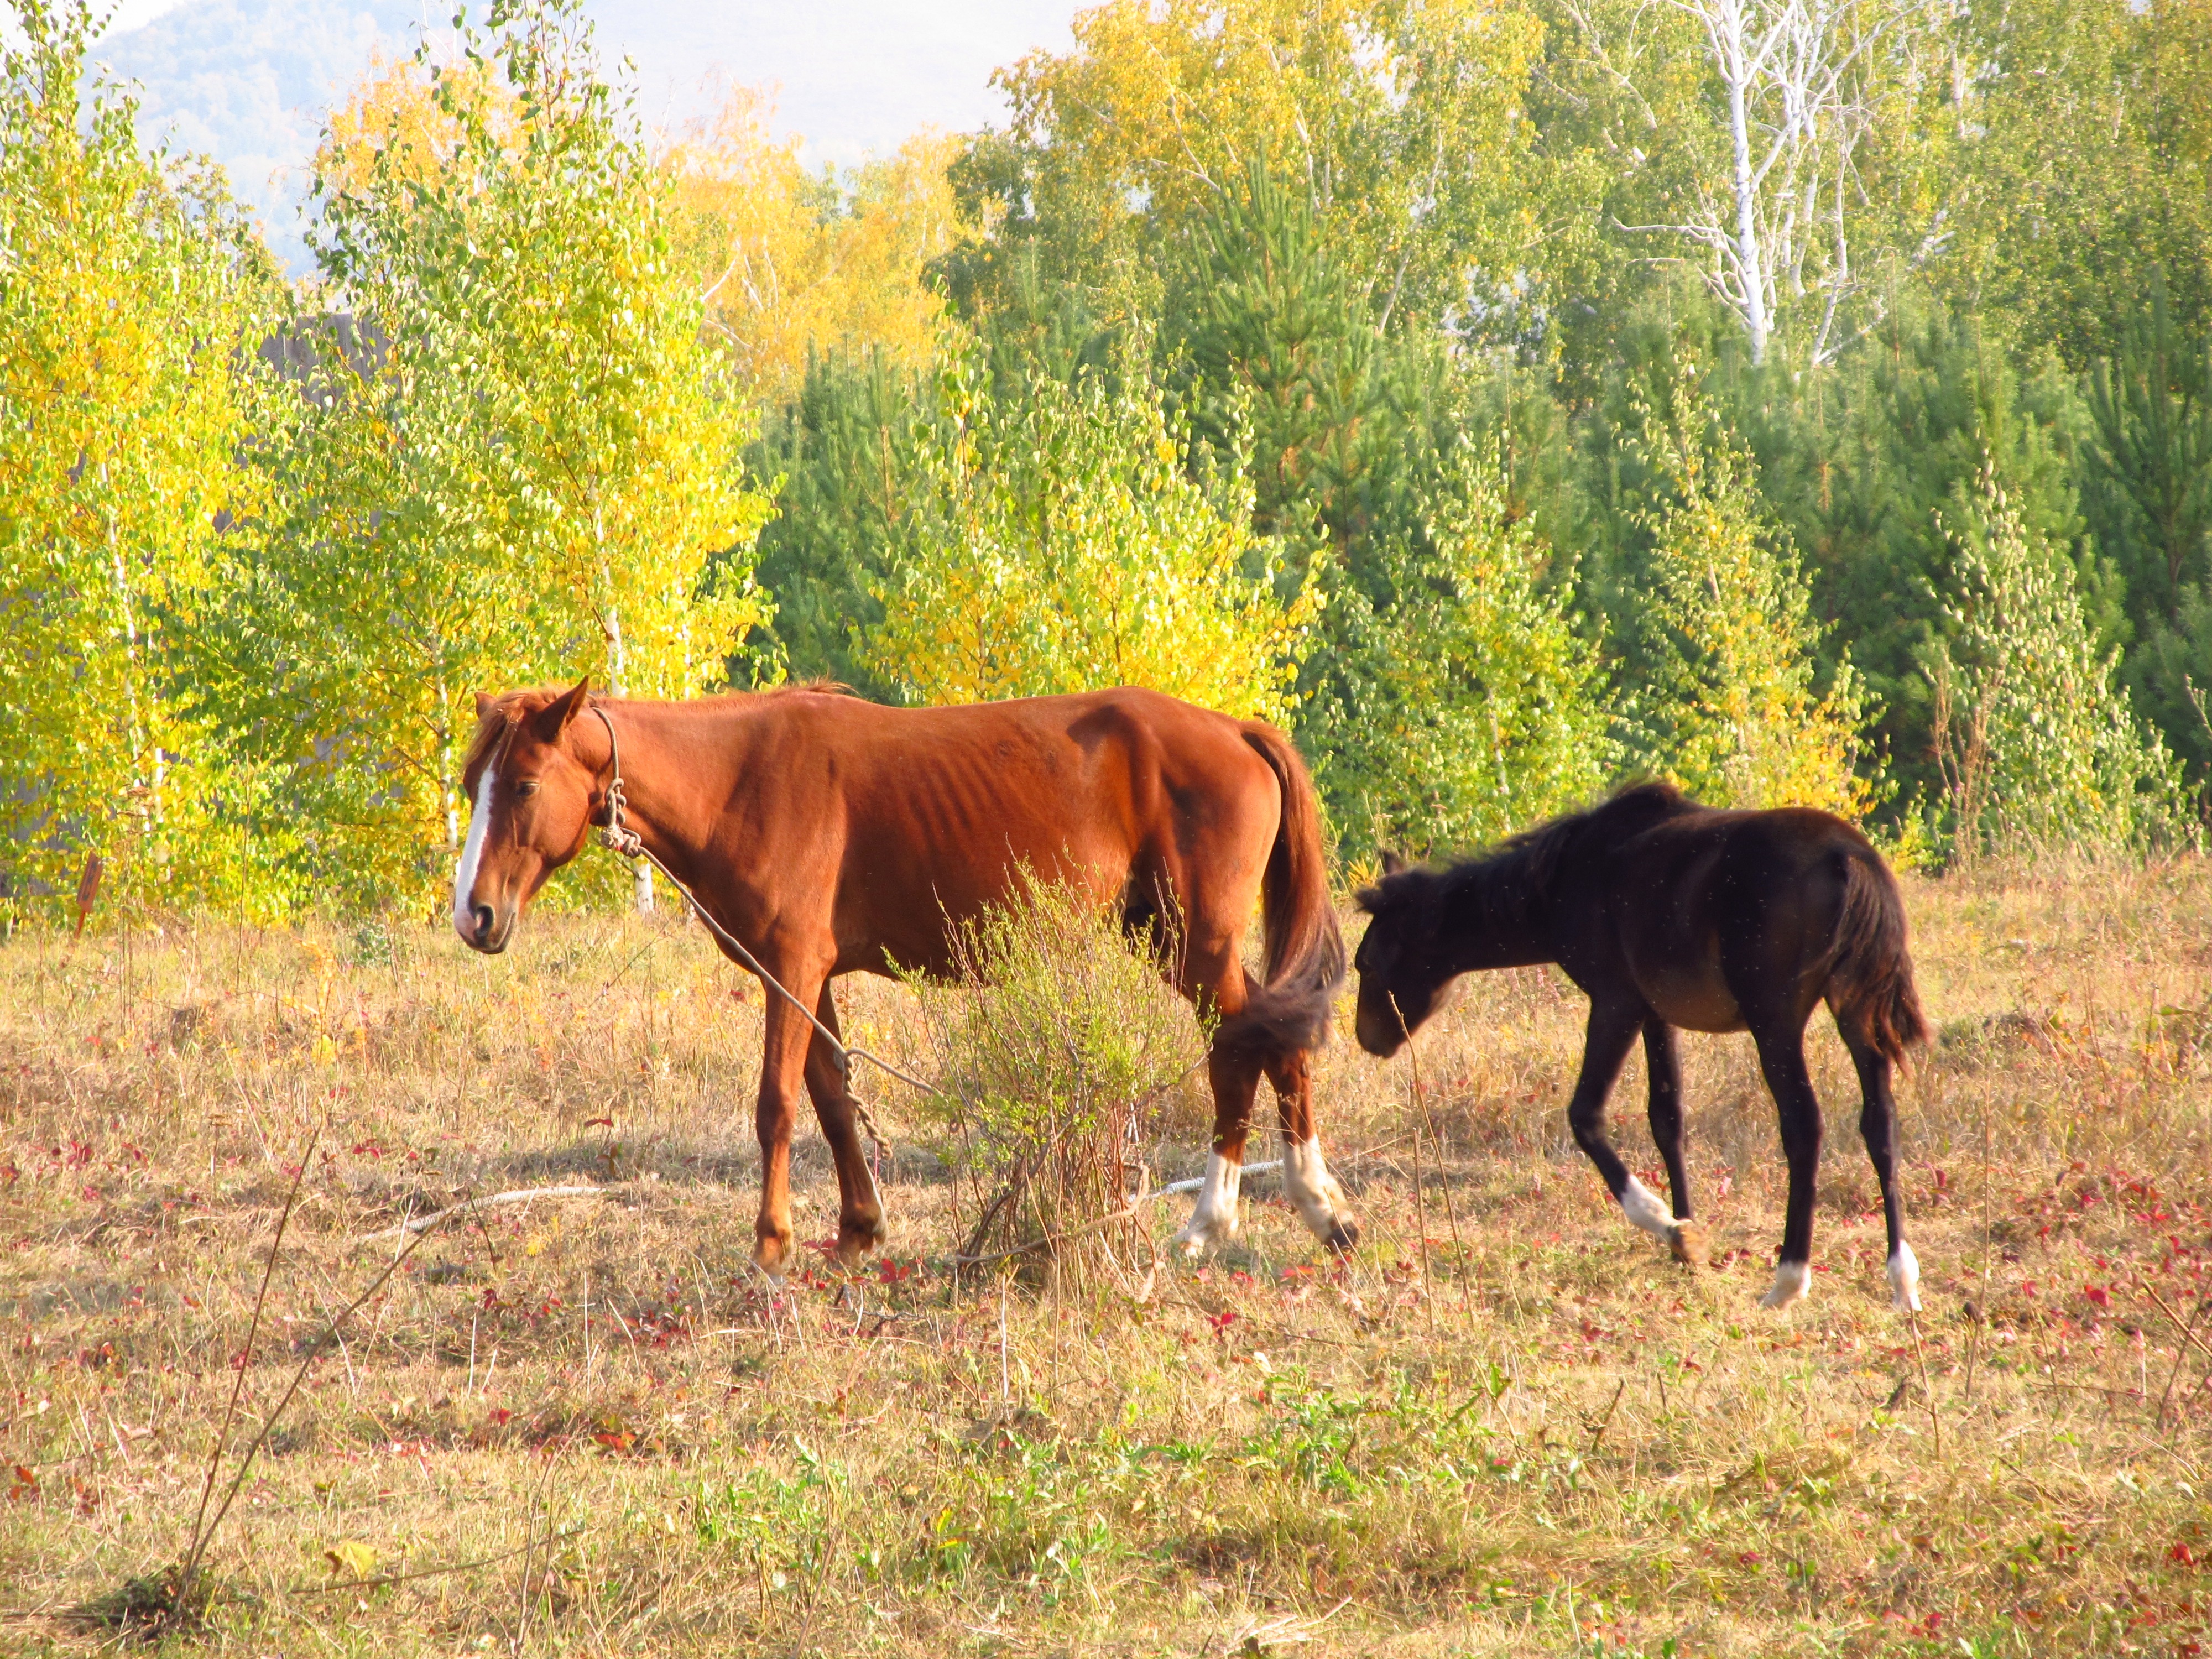
grass, meadow, prairie, herd, pasture, grazing, ranch, horse, autumn, mammal, stallion, grassland, mare, habitat, foal, ecosystem, pack animal, natural environment, cattle like mammal, horse like mammal, mustang horse